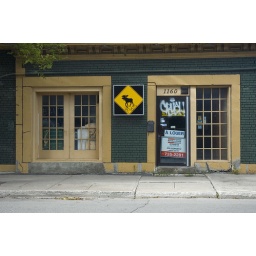
This shop on Mackay street right near near Rene Levesque has a moose sign displayed.